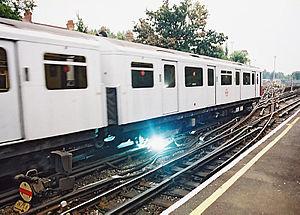
Un arc électrique est un courant électrique visible dans un milieu isolant. La découverte des principes régissant ce phénomène est due au chimiste et physicien anglais Humphry Davy en 1813. Son explication fait appel à une physique très complexe.
Le troisième rail ou rail de traction est une technique de captage du courant utilisée pour l'alimentation en énergie électrique de certains systèmes de chemin de fer, utilisé en particulier dans les réseaux de métro ou de trains de banlieue.